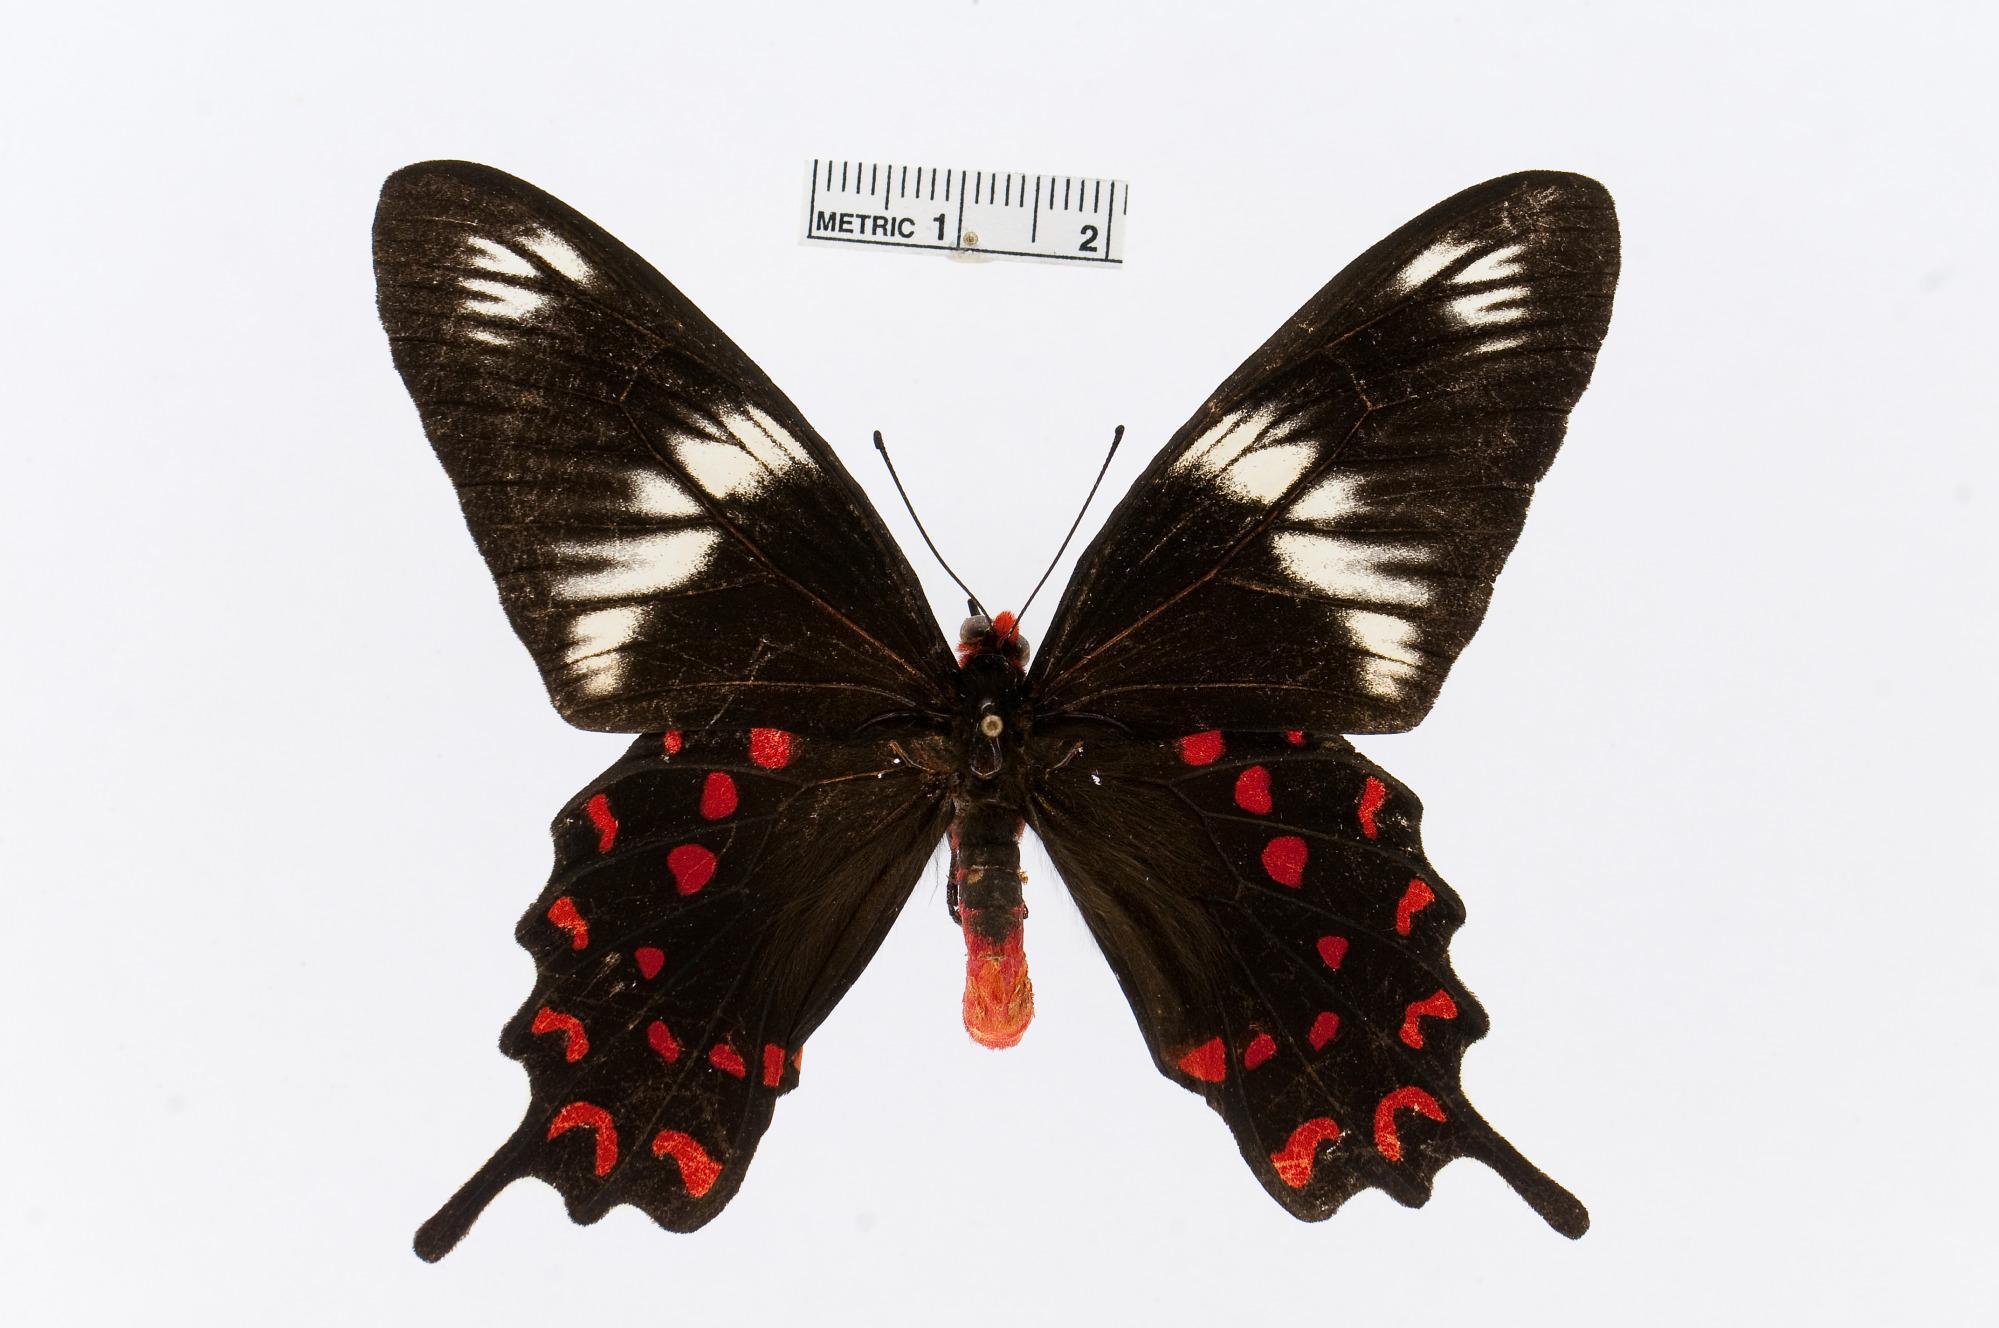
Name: Pachliopta hector
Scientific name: Pachliopta hector
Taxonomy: Animalia, Arthropoda, Insecta, Lepidoptera, Papilionidae, Papilioninae